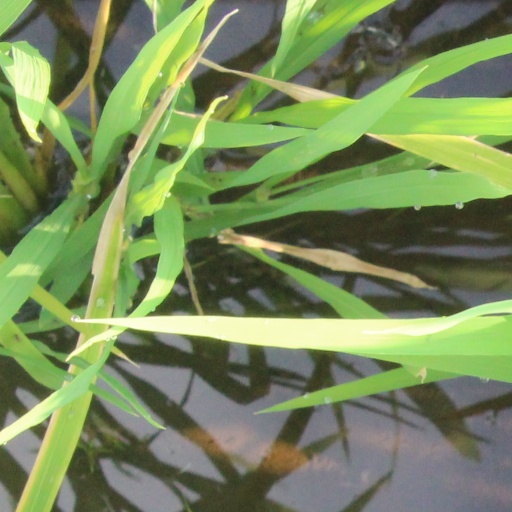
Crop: rice